Monmouth Railway

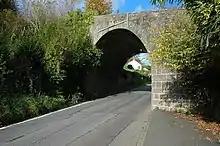
Incline bridge at Redbrook

Little is recorded about the operation of the Monmouth Railway. As a horse-operated plateway, and with two self-acting inclines on the line, it was overtaken by technological progress as edge railways came to be commonplace. The prospectus for the South Wales Railway issued in 1844 showed that the future included long distance locomotive-operated railways. The South Wales Railway was opened in stages from 1850.